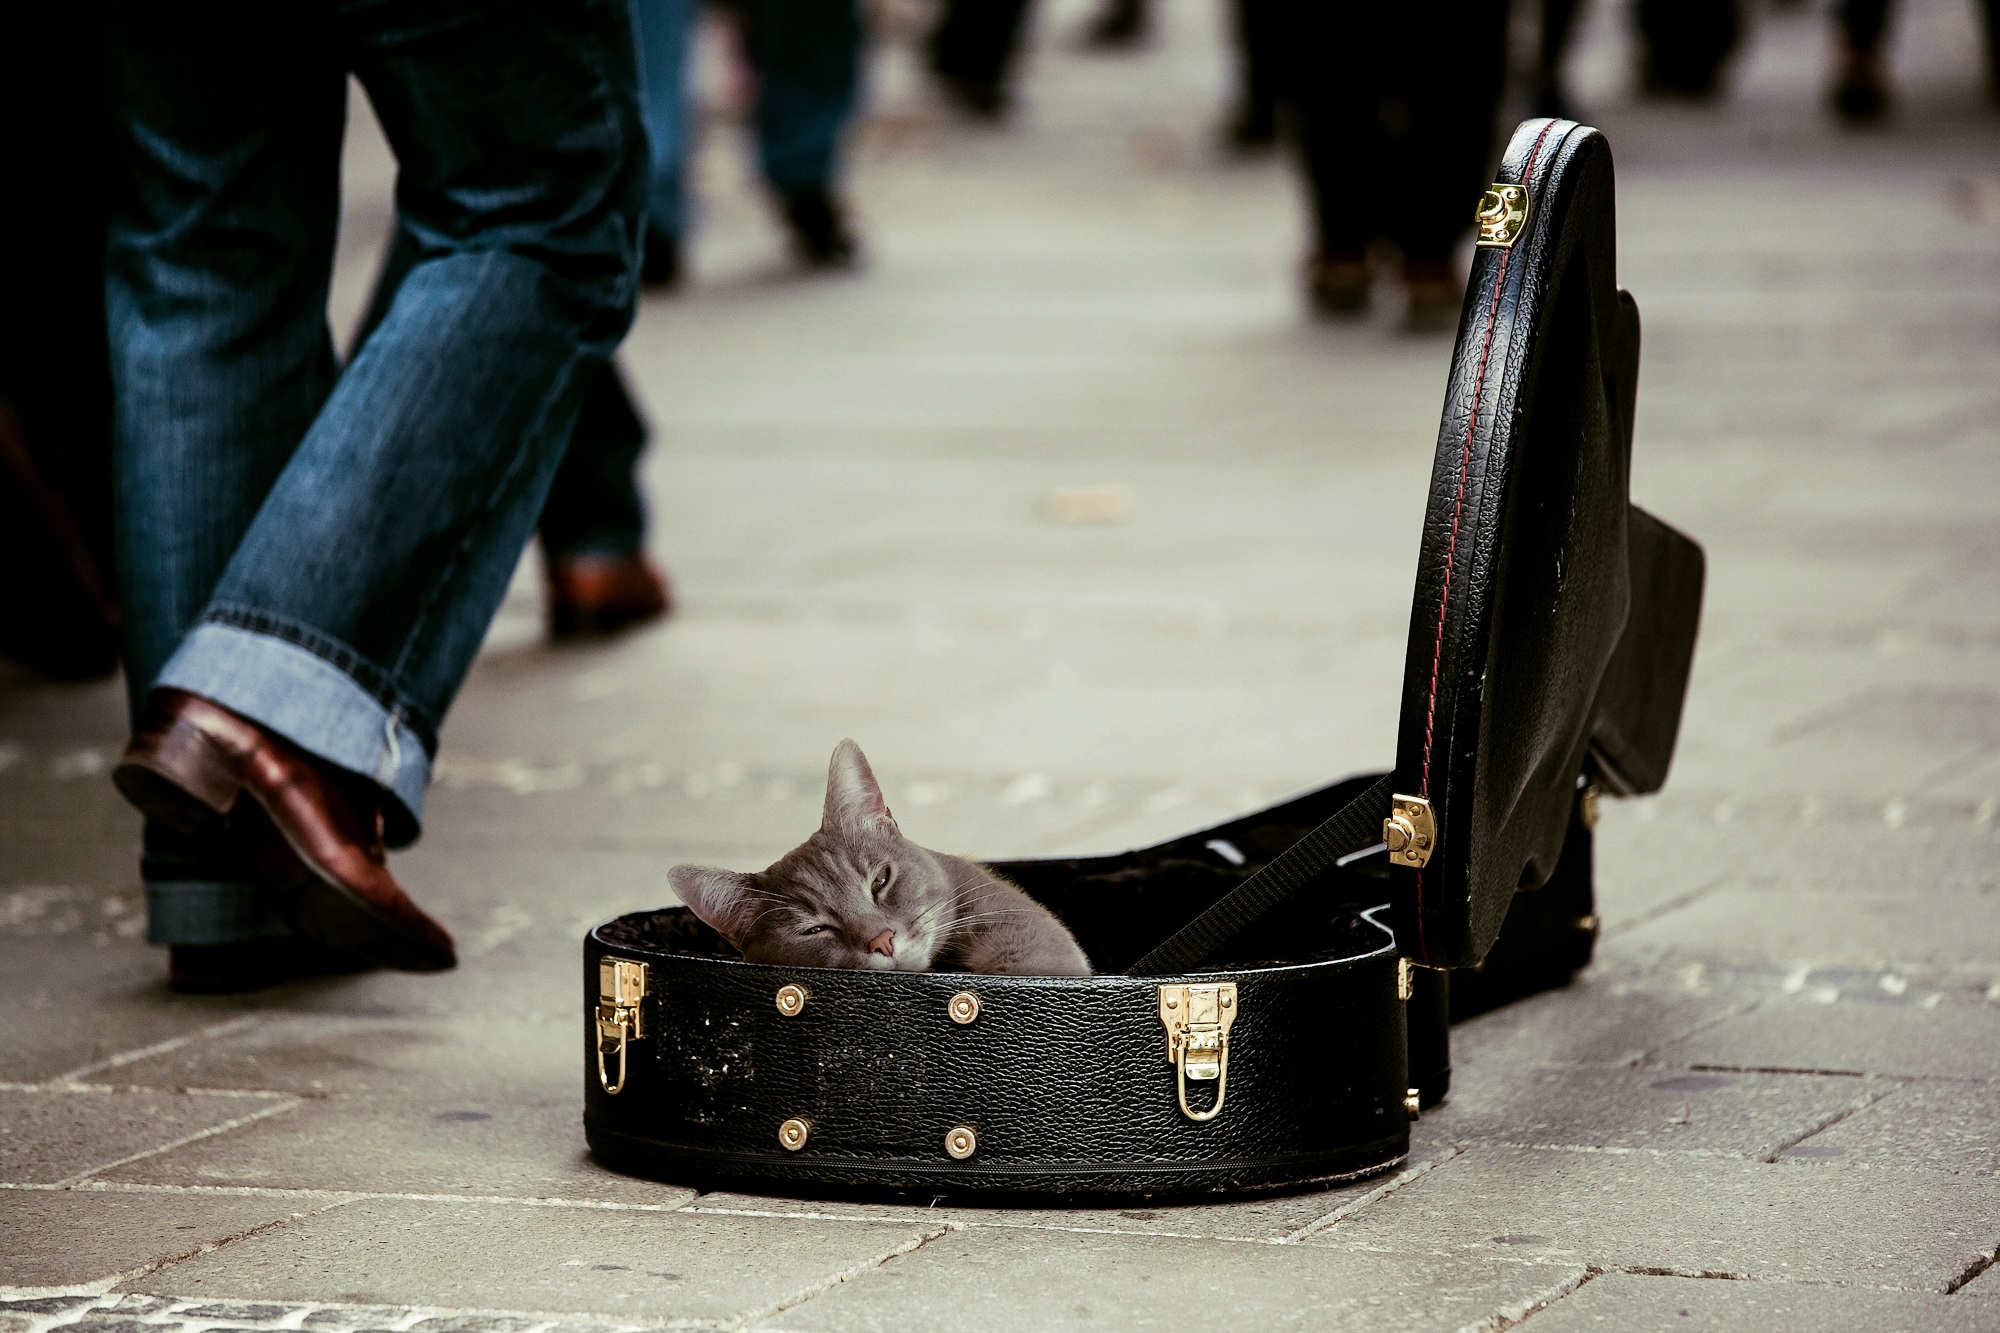
shoe, snow, winter, music, photography, animal, cute, leg, spring, collection, cat, color, money, fashion, black, pets, lazy, kitty, sneakers, footwear, photograph, entertainment, street musicians, guitar case, donations, high heeled footwear, contributions